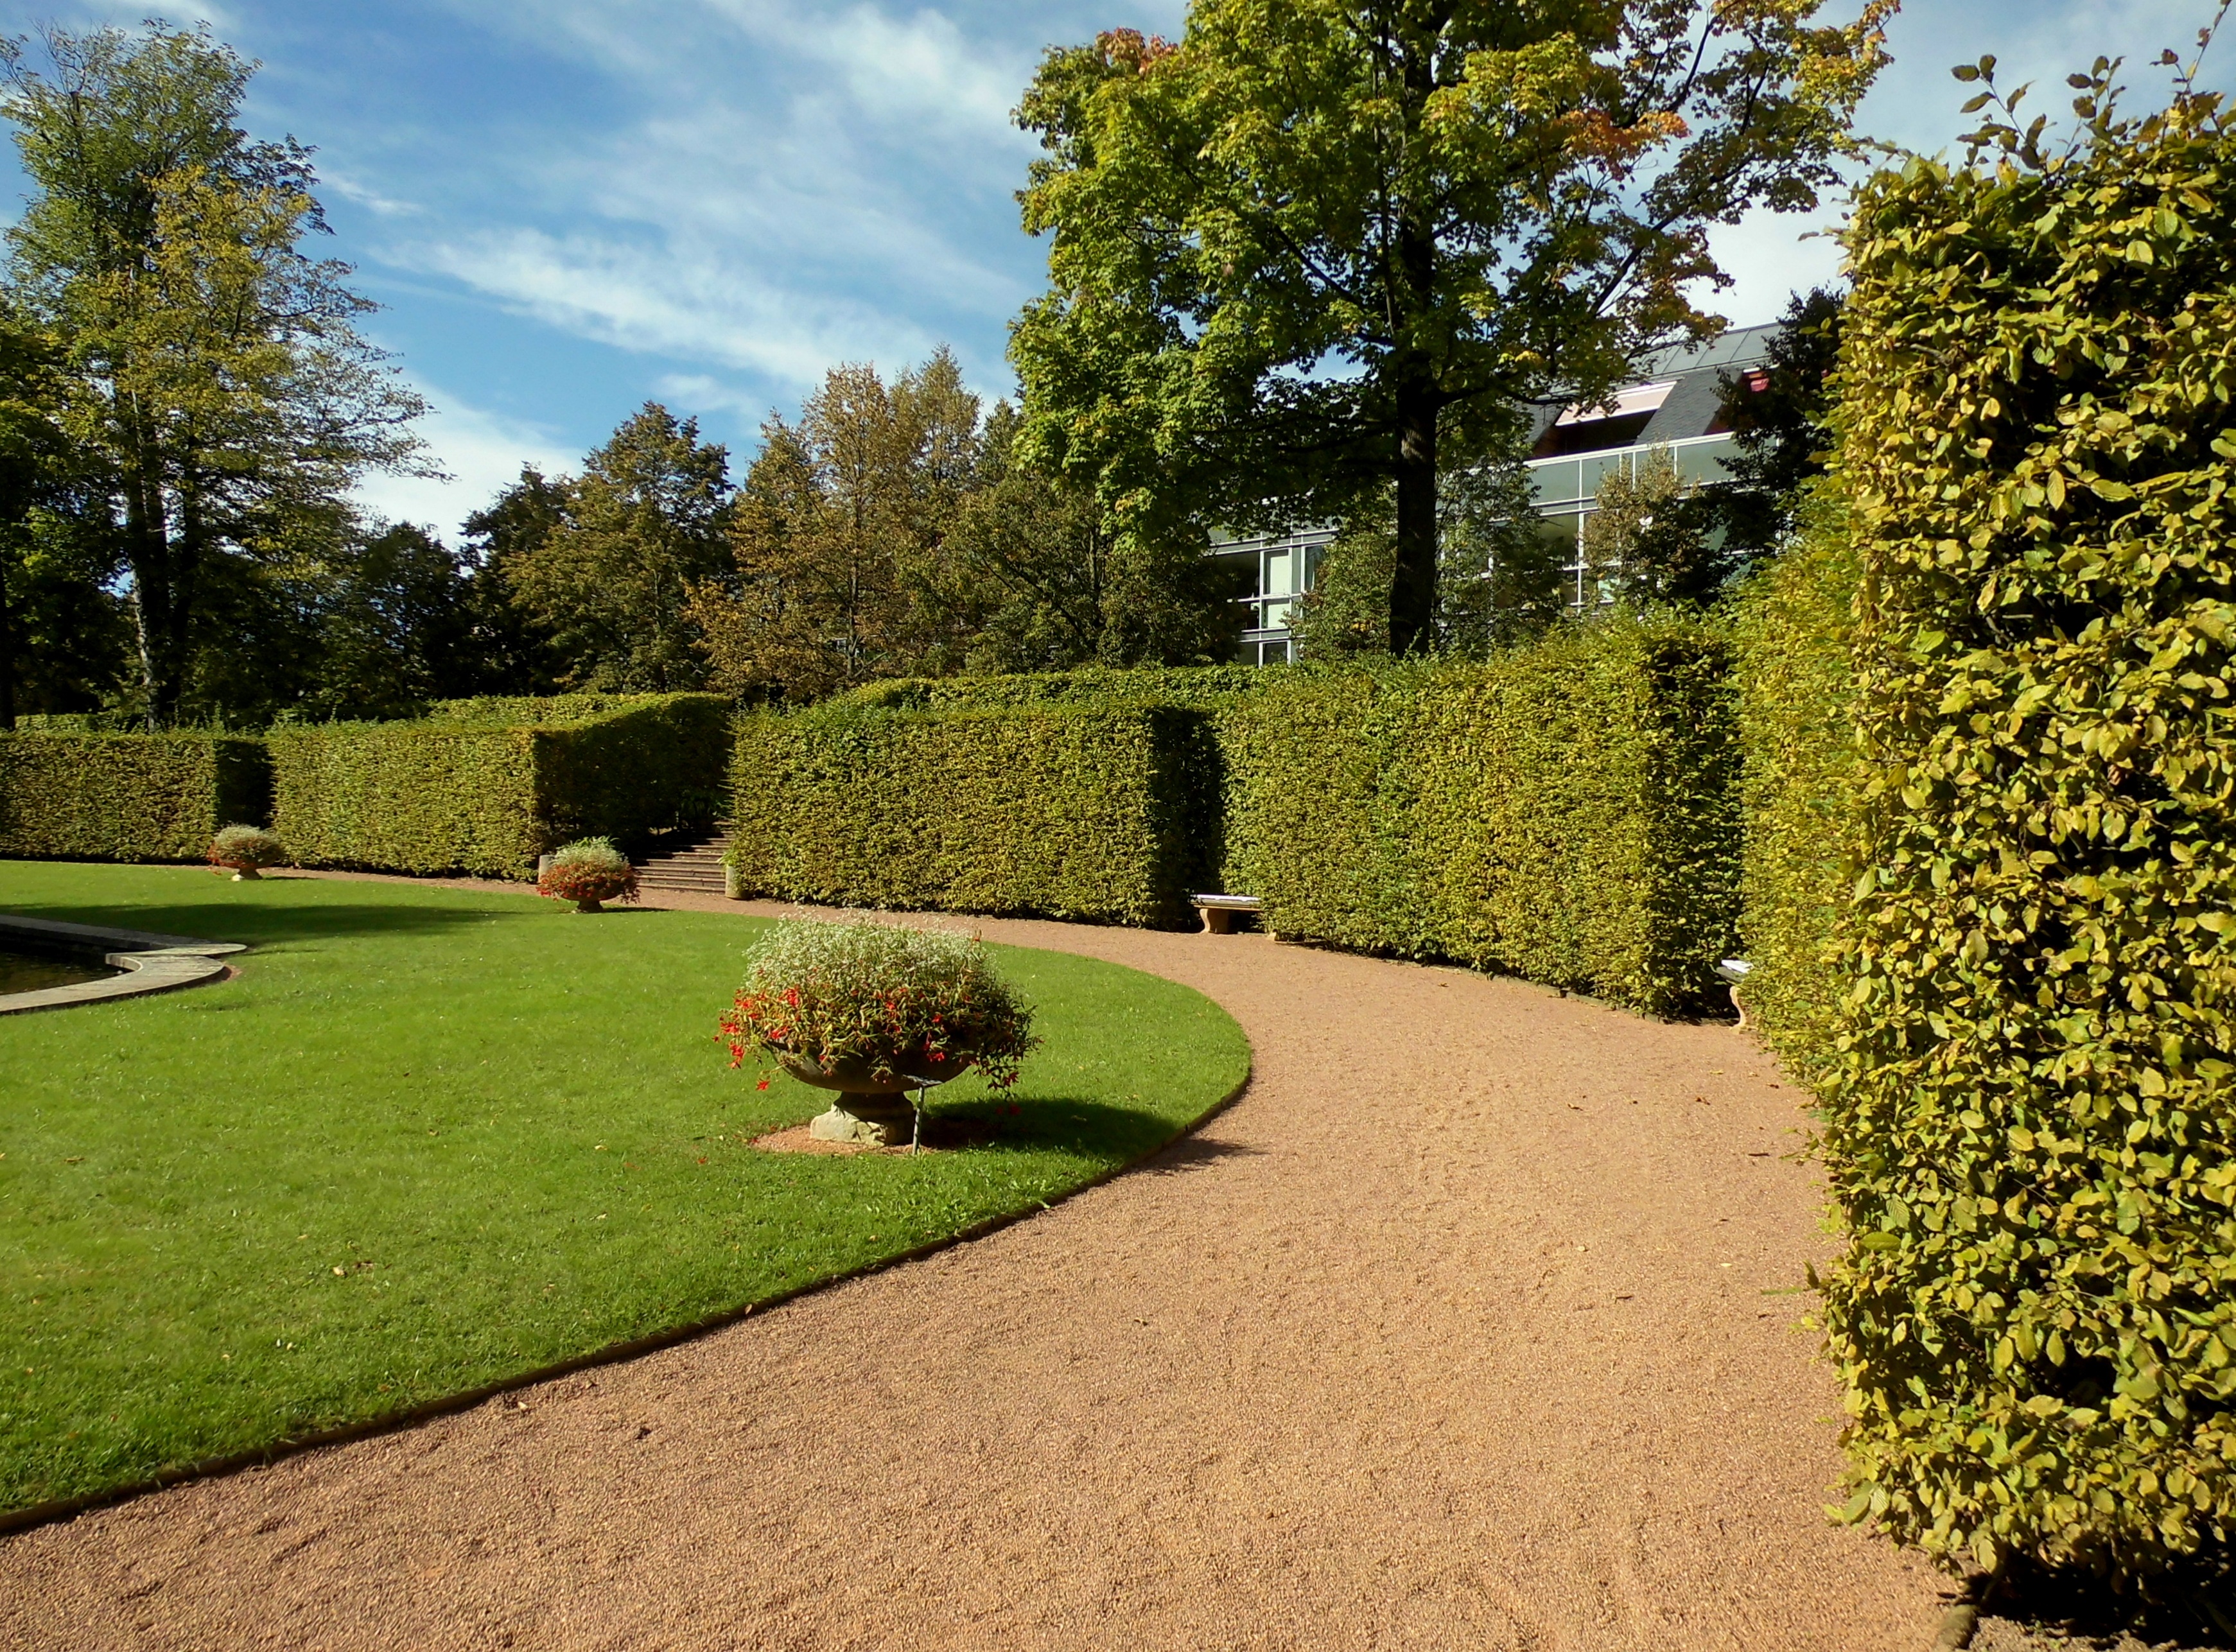
landscape, tree, nature, grass, plant, lawn, flower, walk, high, relax, autumn, park, backyard, botany, rest, garden, landscaping, shrub, botanical garden, estate, yard, hedge, gravel road, lichtenwalde, rondelle, woody plant, landscape architect, baroque park, park design